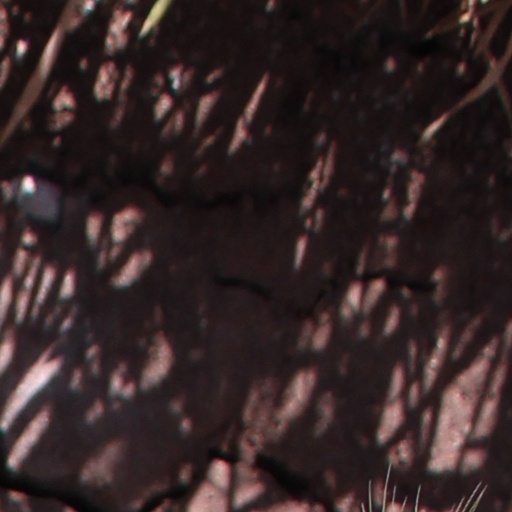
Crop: wheat